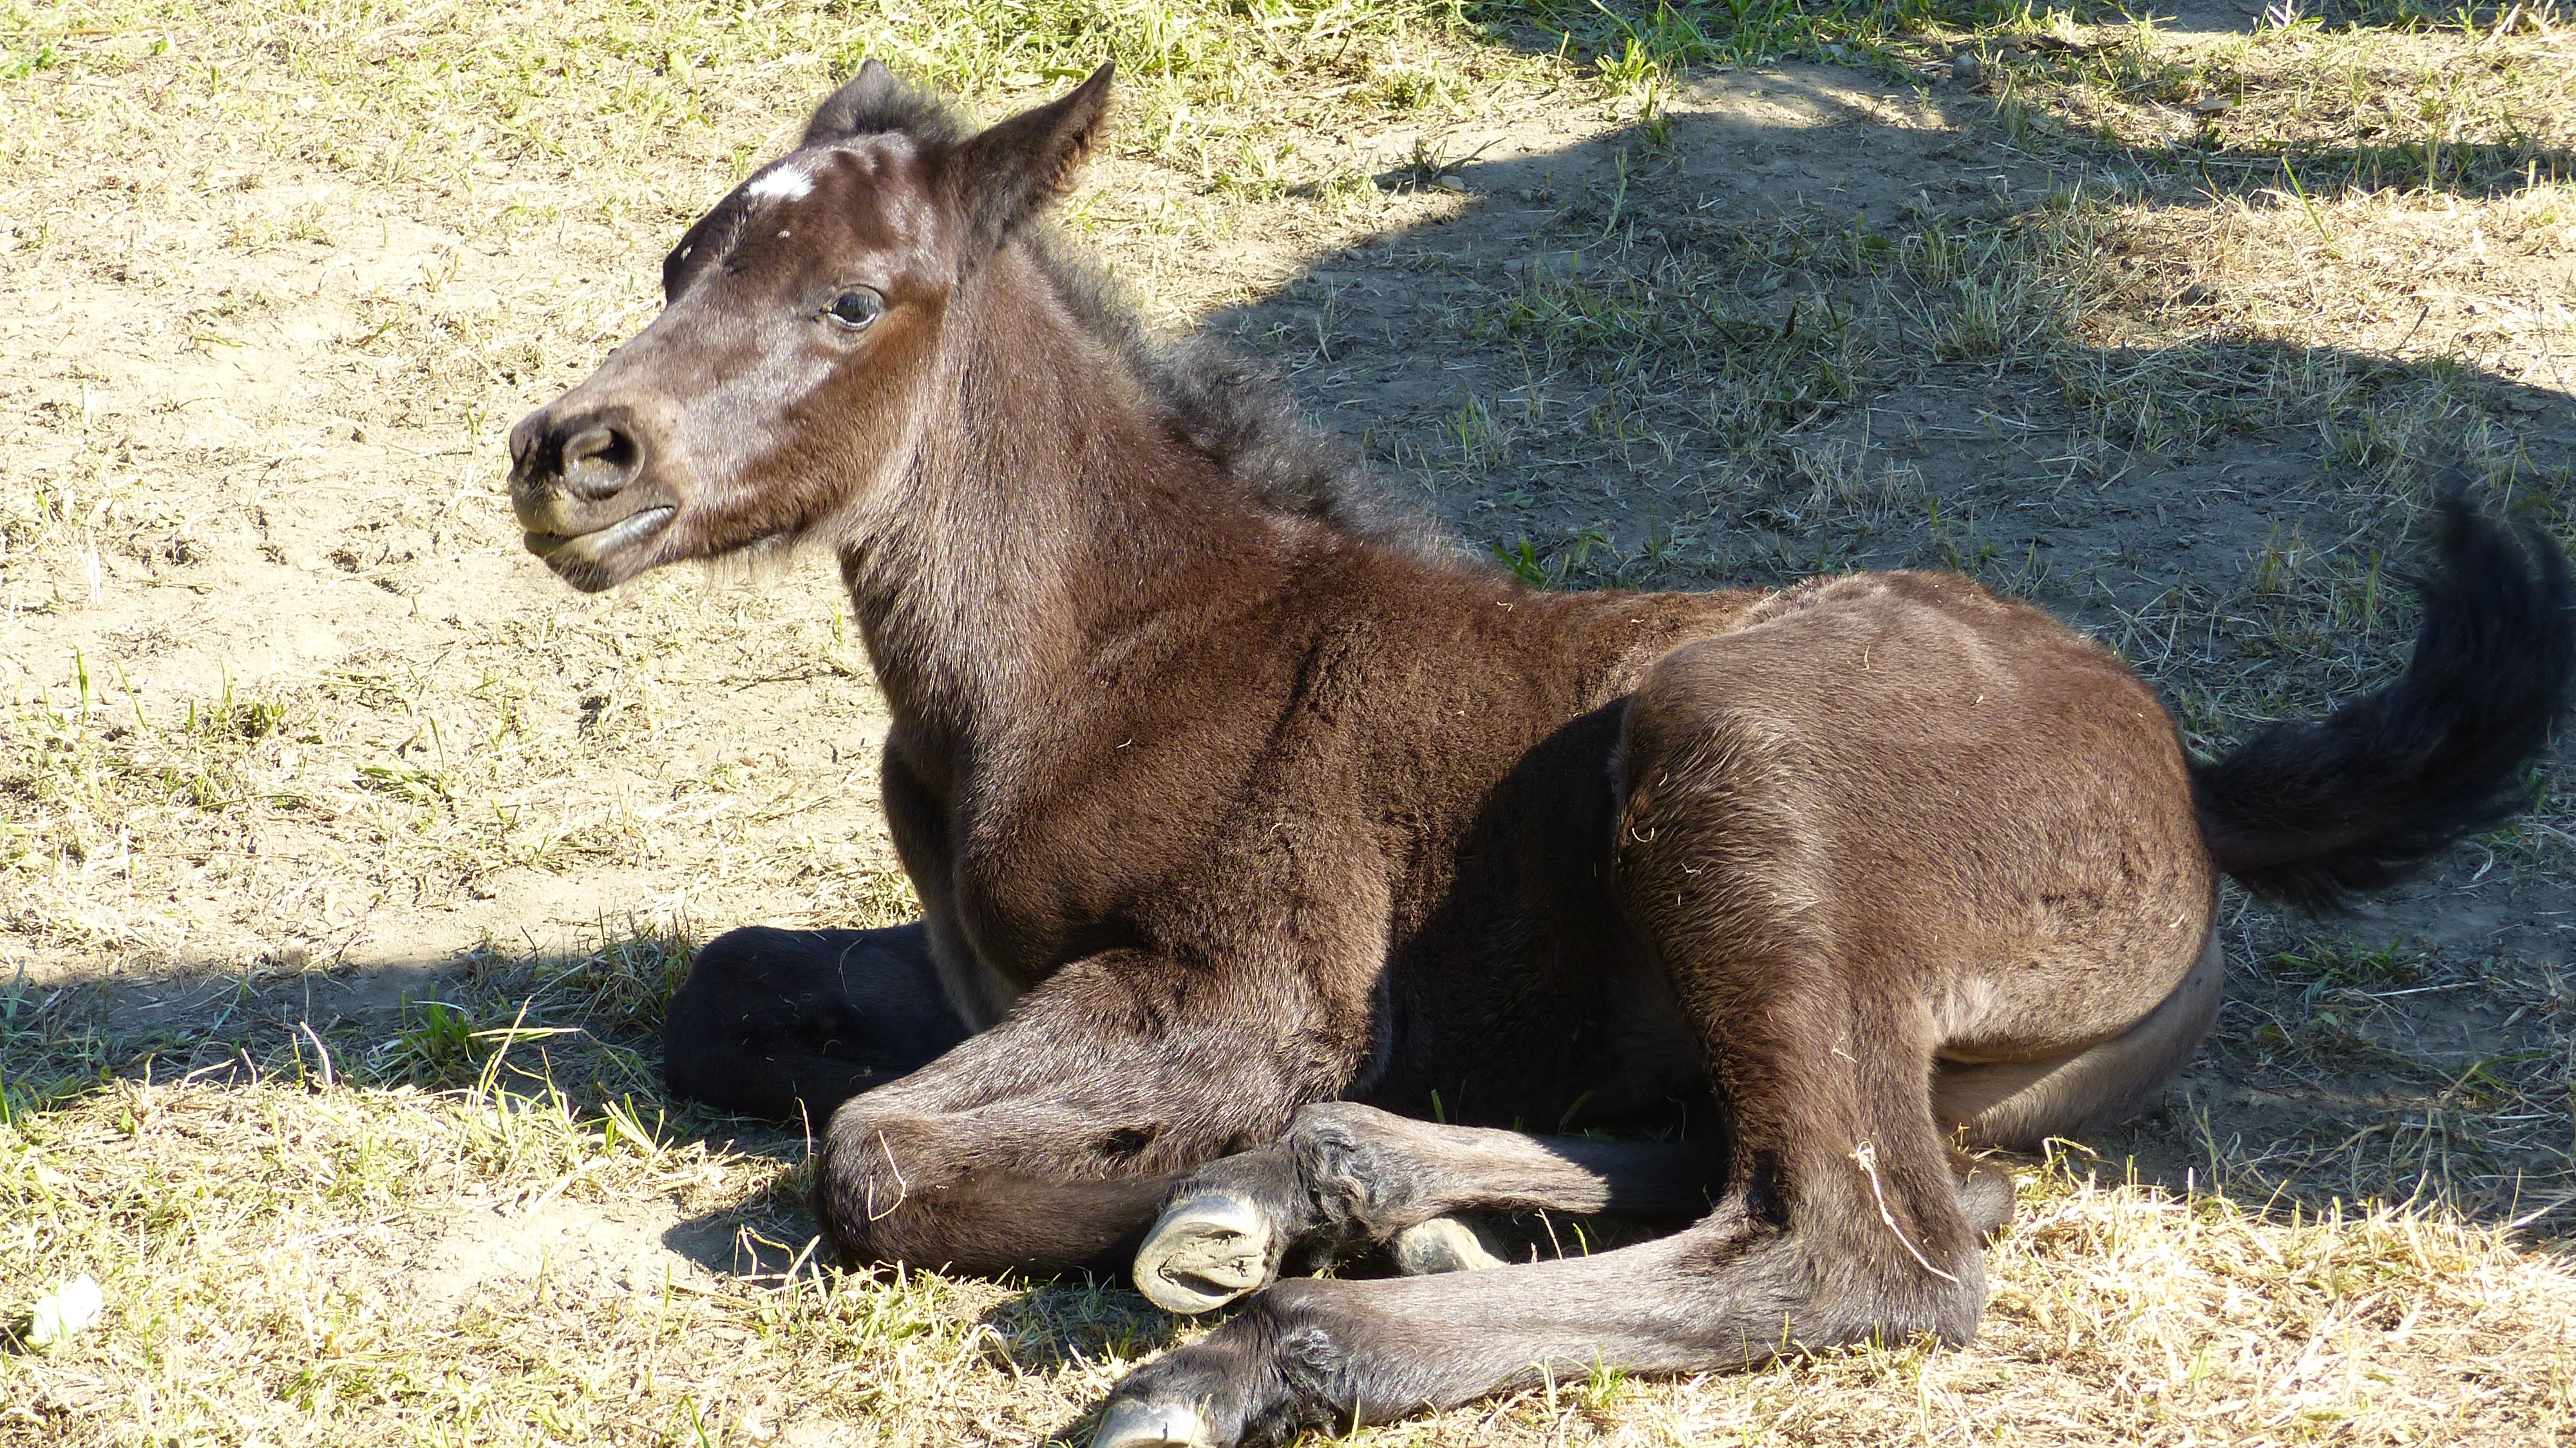
horse, mammal, fauna, vertebrate, mare, foal, colt, pack animal, annimal, foal resting, horse like mammal, mustang horse